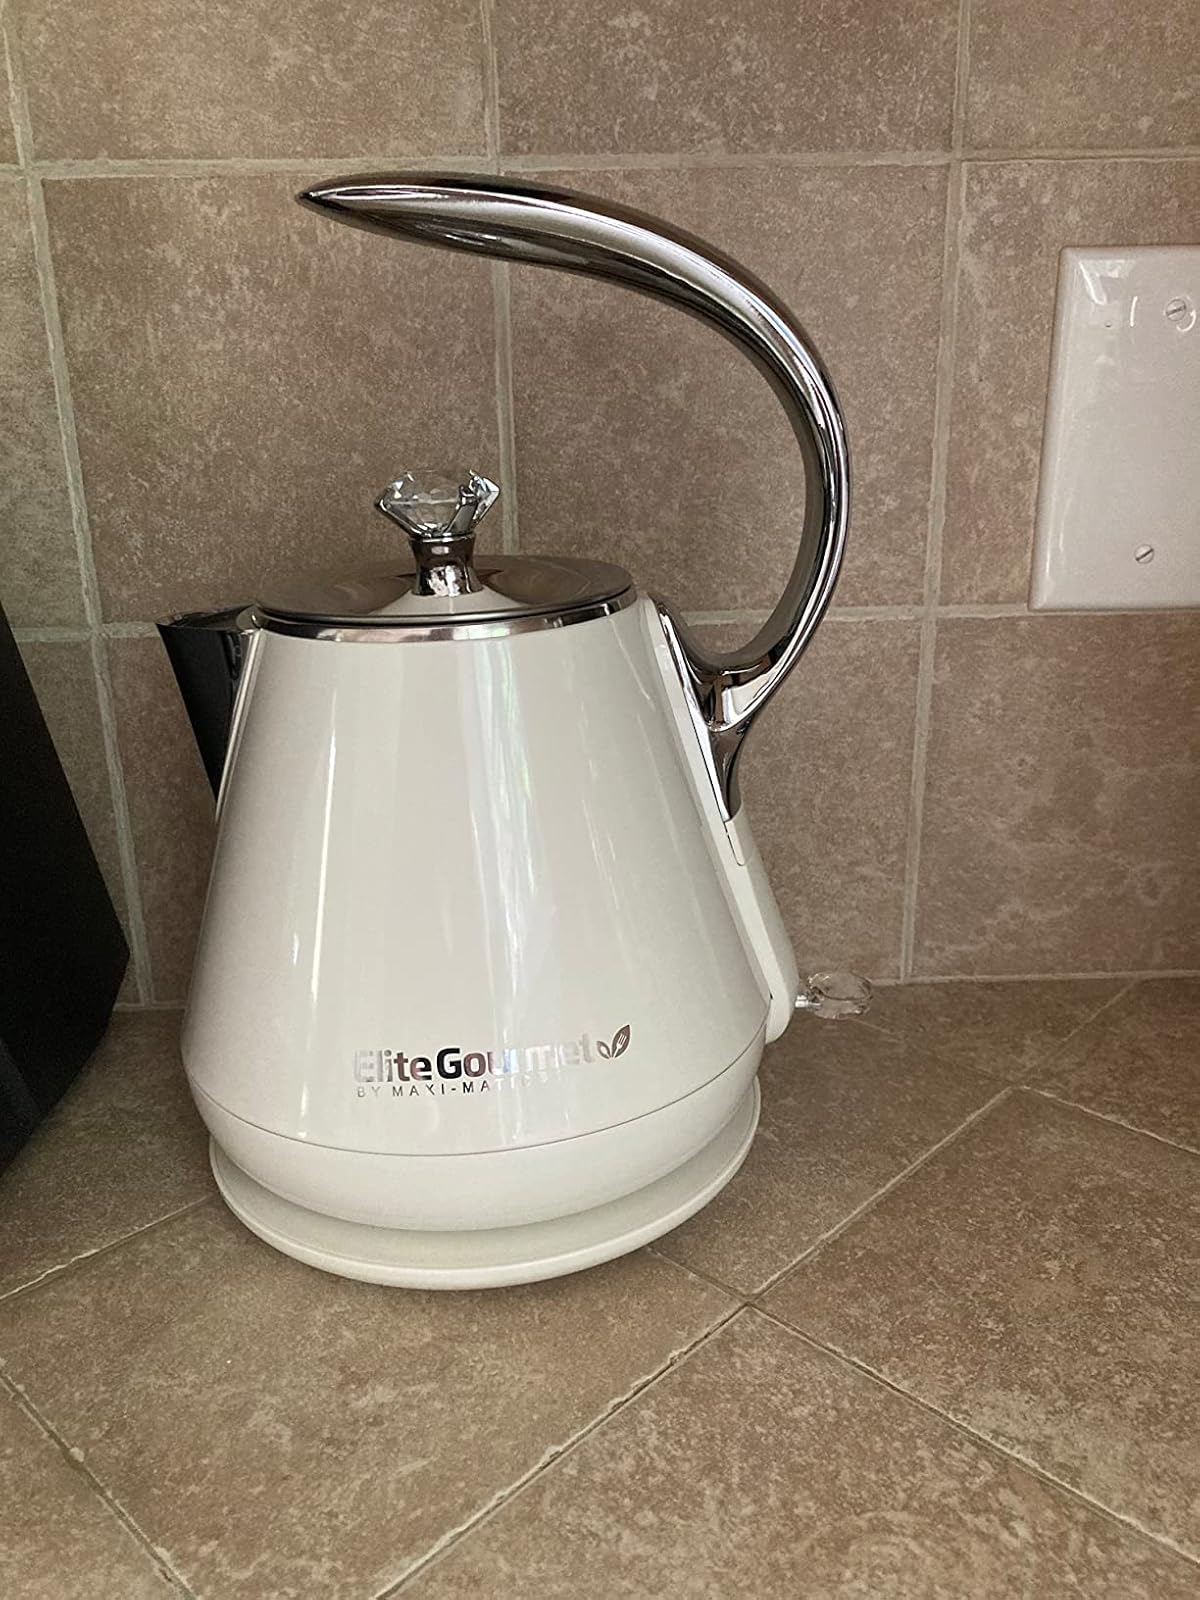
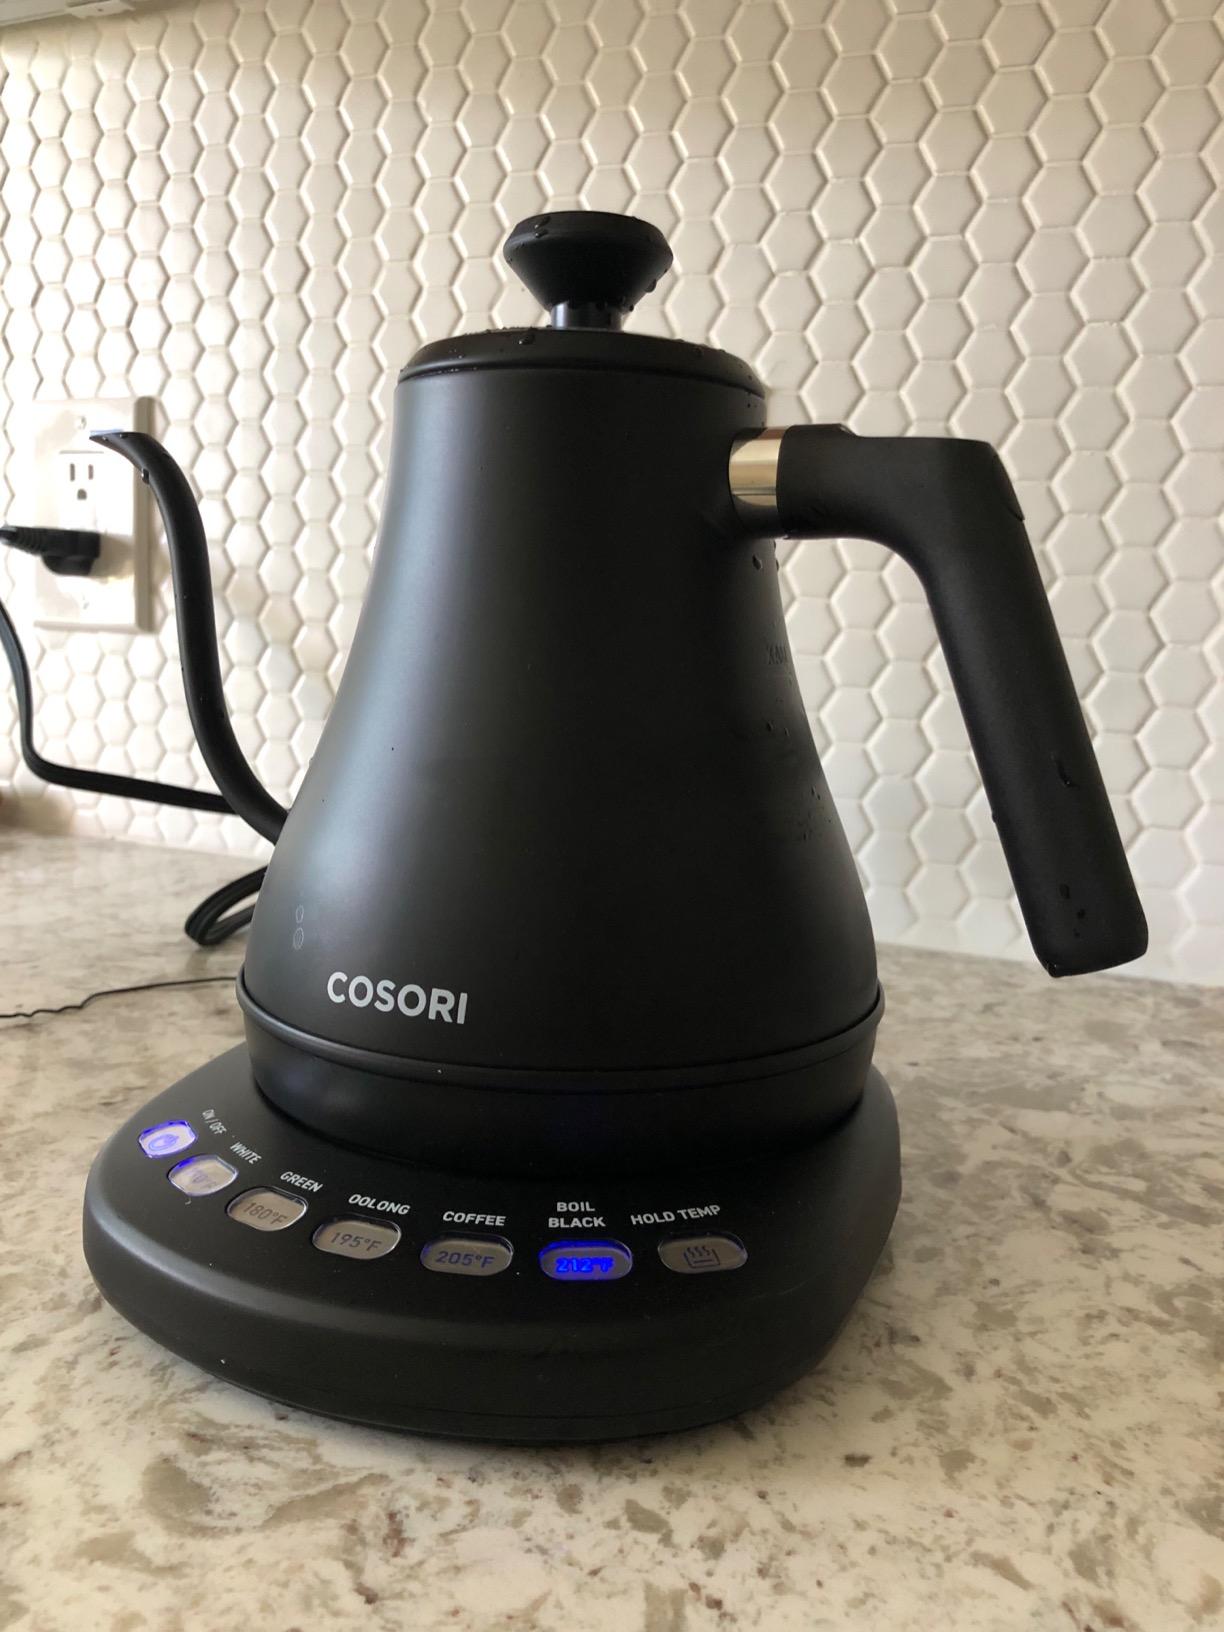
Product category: items_kettle
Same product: no